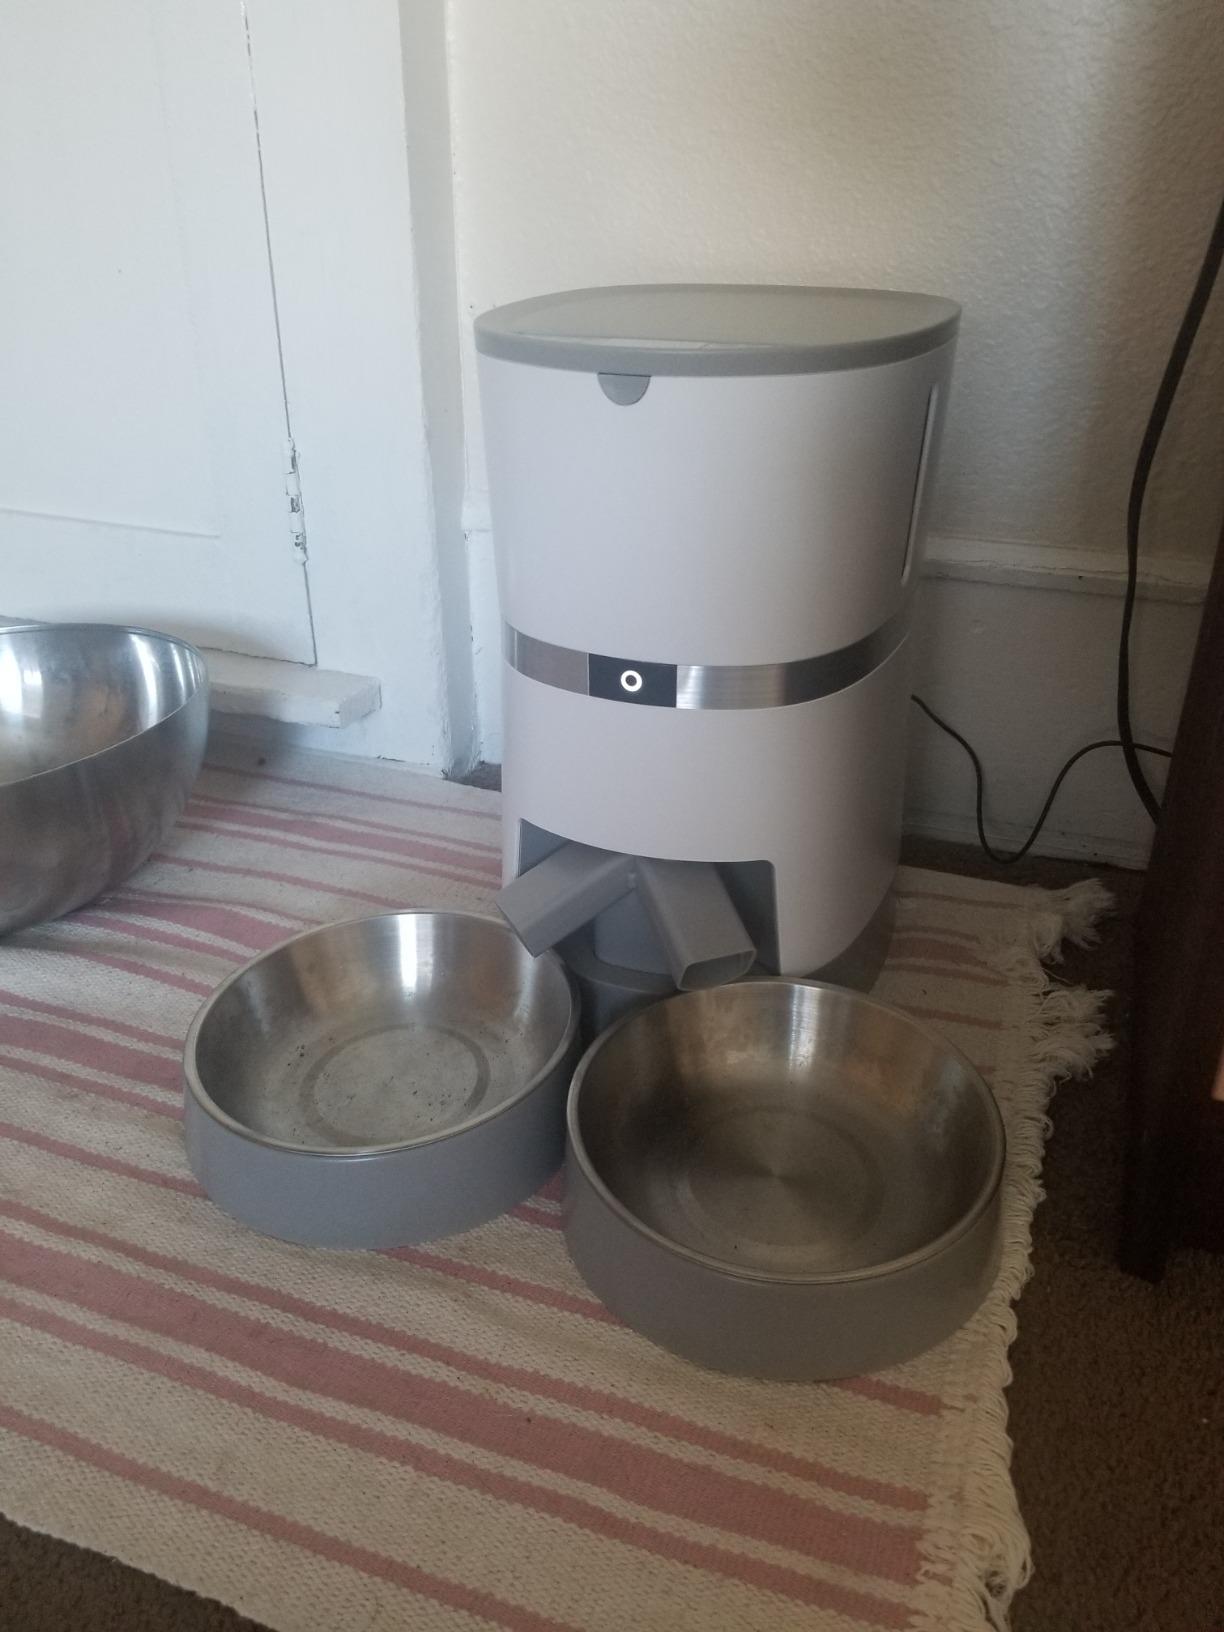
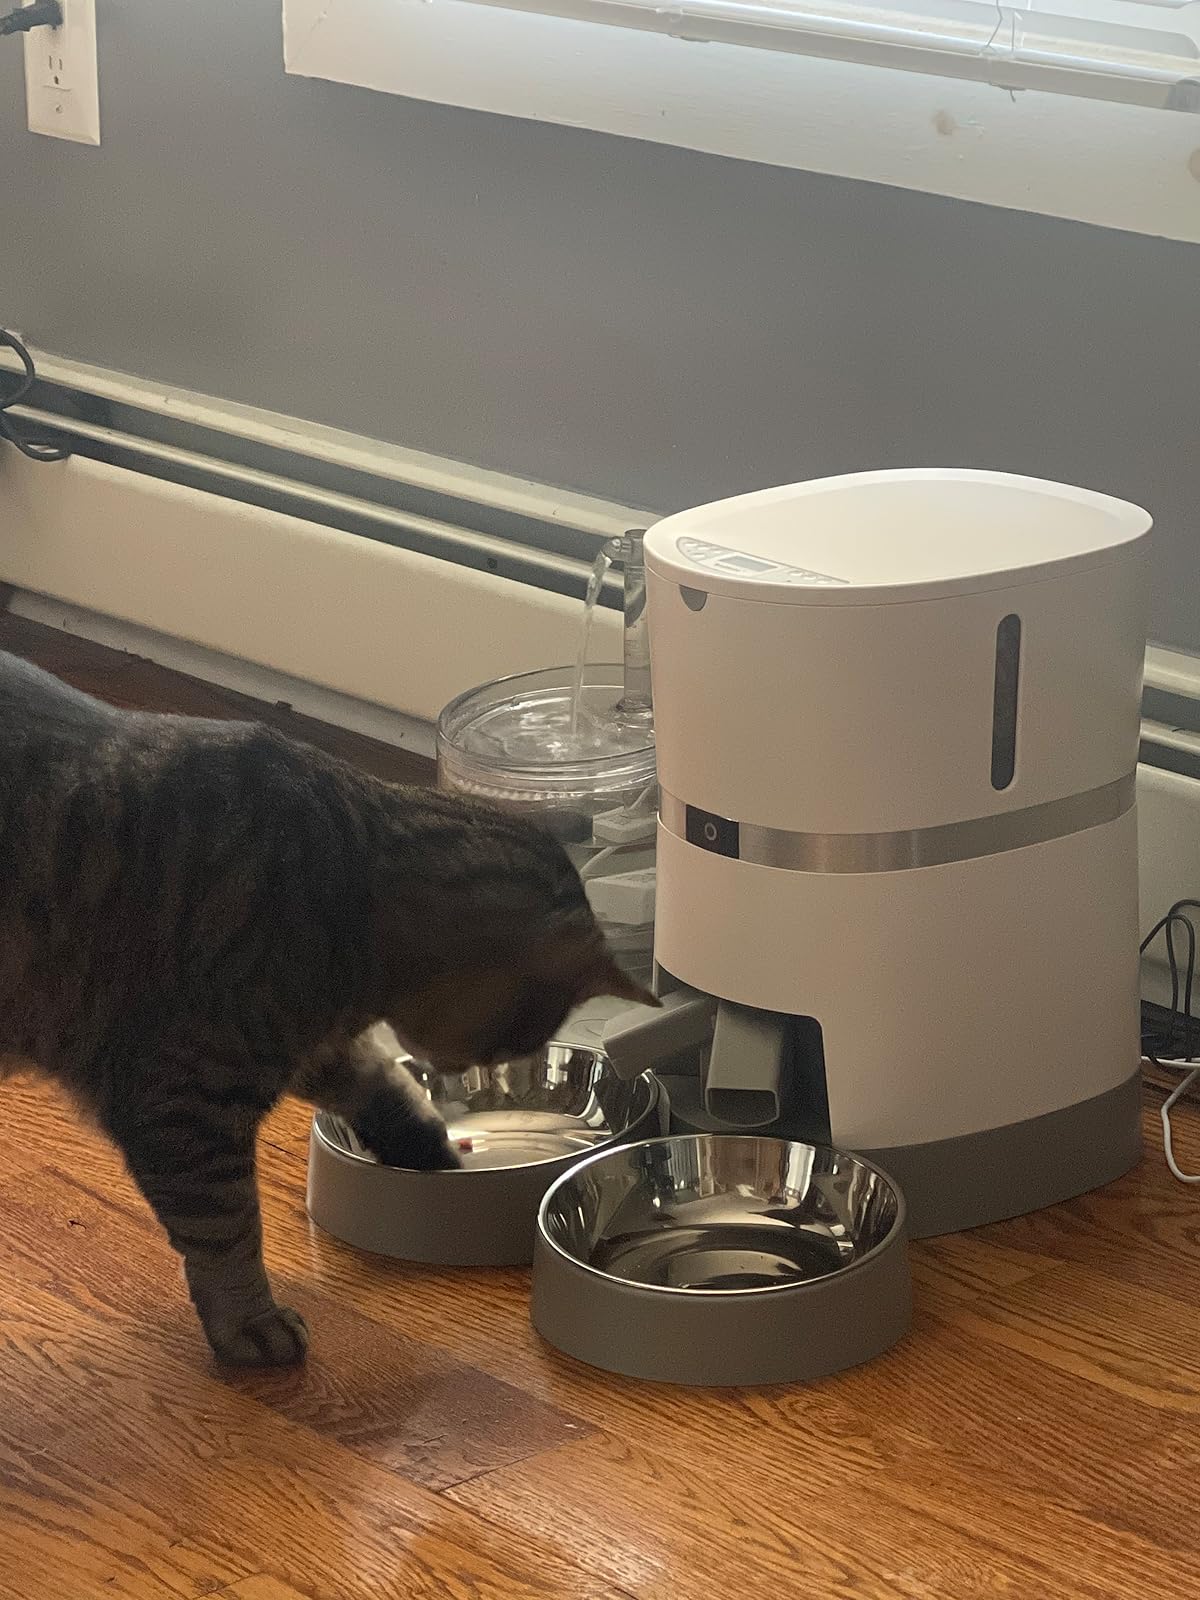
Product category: items_feeder
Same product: yes